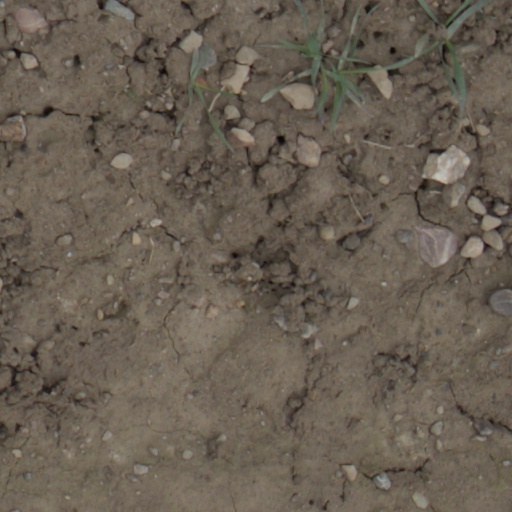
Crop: wheat